Terence Donovan (photographer)

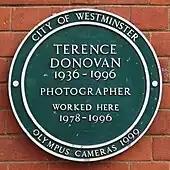
Plaque outside Donovan's former studios

In 1996, Donovan hanged himself after suffering from depression. His last interview appeared in a British photography magazine a few weeks after his death.